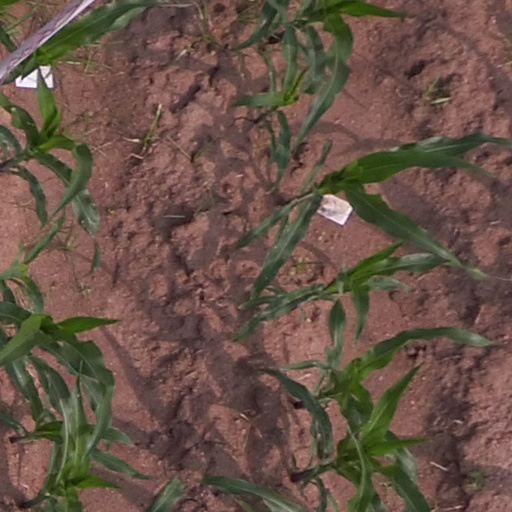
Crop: maize; corn